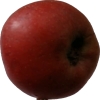
Label: Apple 17